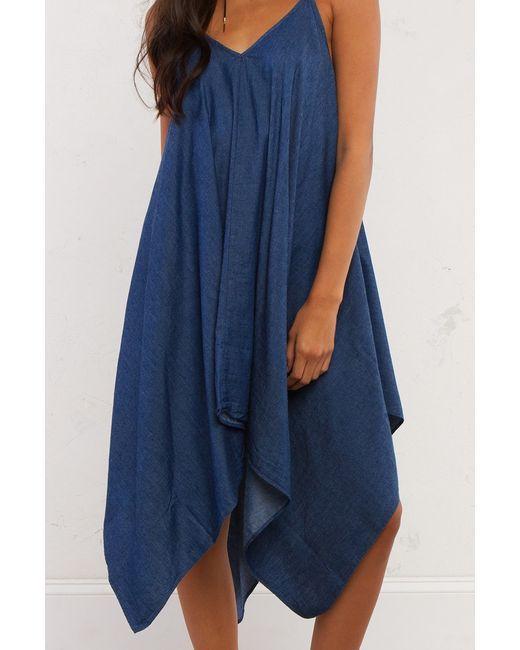
damen stilvoll, Jeansblau, V-Ausschnitt, Vertuschungsstil, knielanges Kleid